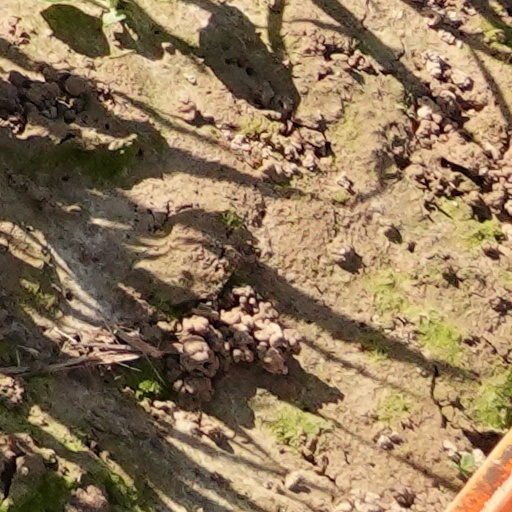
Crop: wheat